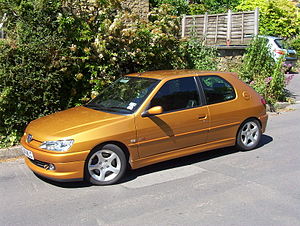
Peugeot 306 / Historie / Facelift
Peugeot 306 var en lille mellemklassebil bygget af Peugeot mellem starten af 1993 og midten af 2001.